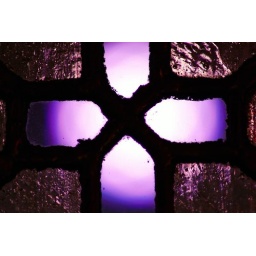
This this the cross in one of the main doors leading into the sanctuary of FCC. It is lit by the rose window.